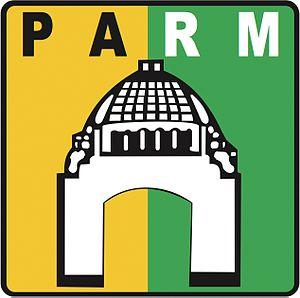
Les élections fédérales de 2000 au Mexique ont eu lieu le dimanche 2 juillet 2000. Elles ont été élues au niveau fédéral: